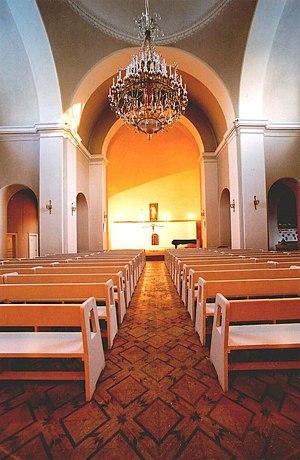
L'église Saint-Jean-Baptiste est une église catholique située à Tsarskoïe Selo, municipalité intégrée à l'agglomération de Saint-Pétersbourg, à 25 kilomètres de la « capitale du nord » de la Russie. Elle dépend de l'archidiocèse de Moscou et du doyenné du nord-ouest.